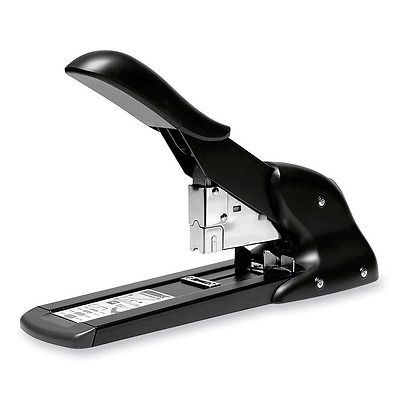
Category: stapler